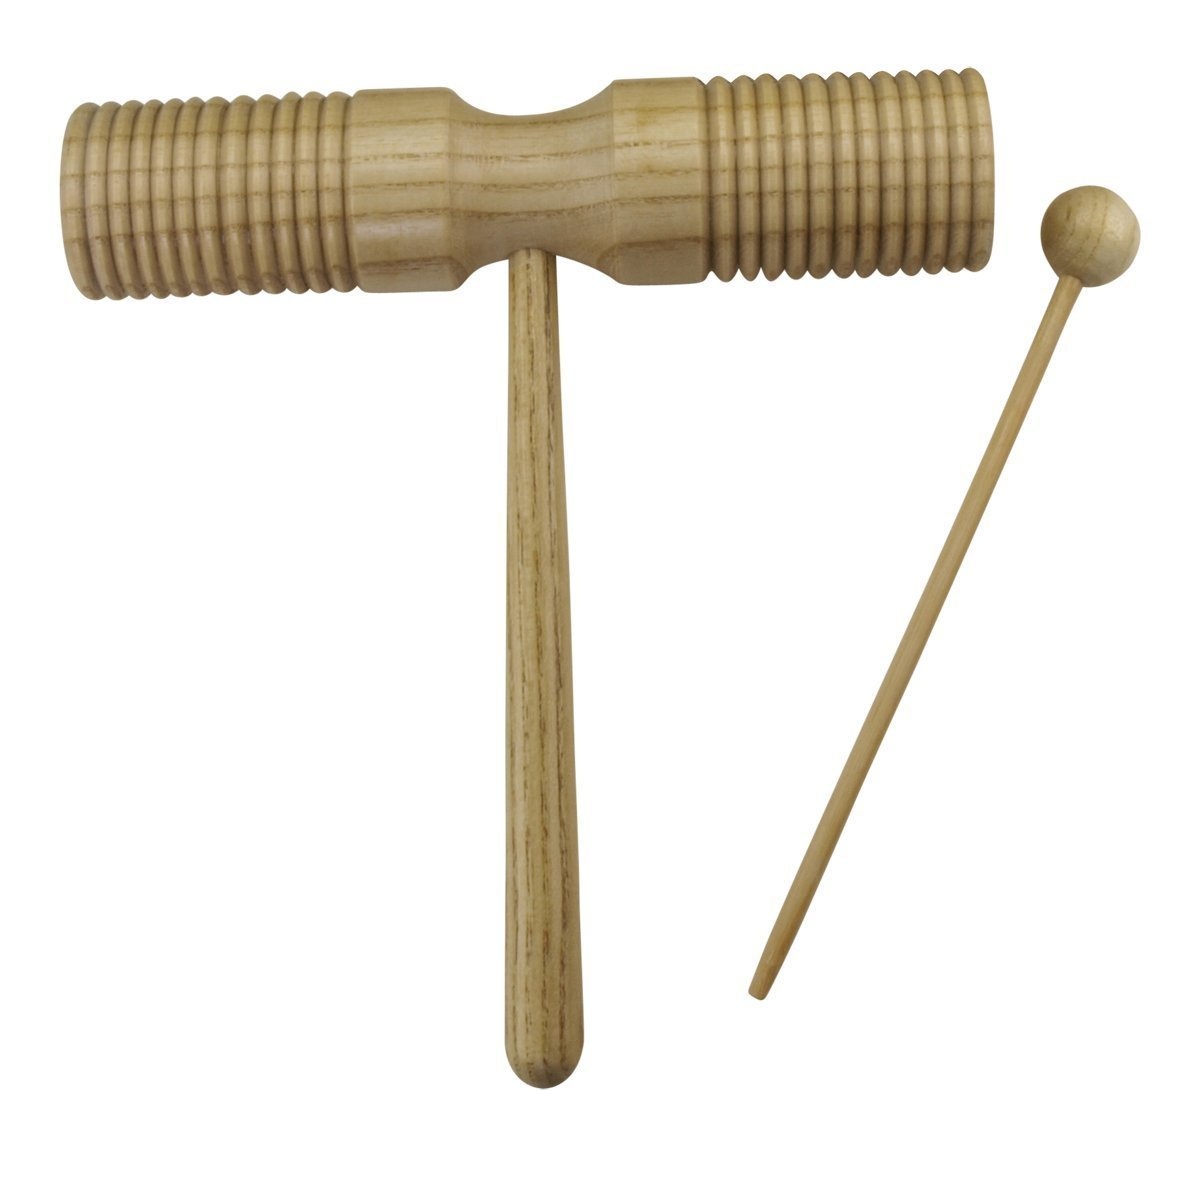
Drumfire Handheld Guiro Tone Block (Double-Ended)
The Drumfire DFP-GT54-NGL Double Ended Tone Block/Guiro is made from hardwood, and consists of two ribbed cylinders at each end which produce separate tones when struck. The instrument can also be used as a guiro to produce an entirely different sound by scraping the wooden beater across the ribs. Comes in a Natural Gloss finish.
Brand: Drumfire
Category: Arts & Entertainment > Hobbies & Creative Arts > Musical Instruments > Percussion > Hand Percussion > Musical Scrapers & Ratchets > Guiros